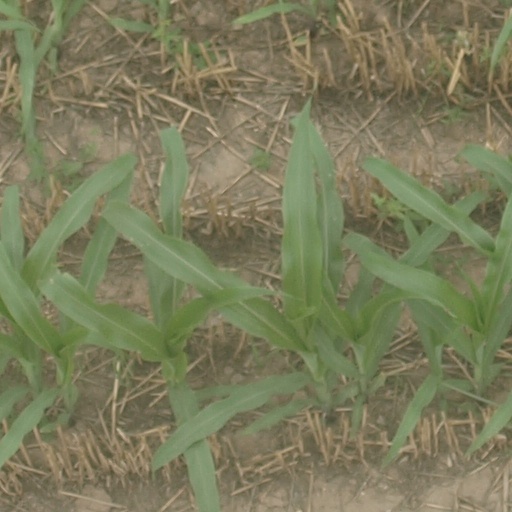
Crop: maize; corn